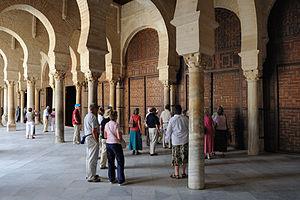
Touristes dans le portique qui précède la salle de prière, devant les portes de cette dernière, dans la Grande Mosquée de Kairouan, en Tunisie.
La Grande Mosquée de Kairouan, également appelée mosquée Oqba Ibn Nafi en souvenir de son fondateur Oqba Ibn Nafi, est l'une des principales mosquées de Tunisie située à Kairouan. Historiquement première métropole musulmane du Maghreb, Kairouan, dont l'apogée sur les plans politique et intellectuel se situe au IXᵉ siècle, est réputée comme étant le centre spirituel et religieux de la Tunisie ; elle est aussi parfois considérée comme la quatrième ville sainte de l'islam sunnite.
Le tourisme en Tunisie est l'un des secteurs importants de l'économie de la Tunisie et une source de devises pour le pays. Le tourisme a un effet d'entraînement sur d'autres secteurs économiques, tels que le transport, les communications, l'artisanat, le commerce et le bâtiment.
Le mot tourisme désigne le fait de voyager pour son plaisir hors de ses lieux de vie habituels, et d'y résider de façon temporaire, mais aussi un secteur économique qui comprend en plus de l'hôtellerie l'ensemble des activités liées à la satisfaction et aux déplacements des touristes.